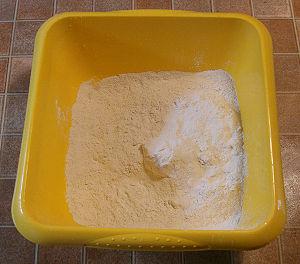
Plâtre en poudre dans un récipient en plastique
Le plâtre désigne principalement un matériau de construction à propriétés isolantes ou ignifuges, fabriqué industriellement à partir de la matière première rocheuse qu'est le gypse. Le terme désigne, dans la pratique, soit la poudre ou matière poudreuse industrielle de départ, soit la pâte constituée d'un mélange de poudre et d'eau à employer, soit le matériau compact, par exemple sous forme de plaques, voire le revêtement de plâtrage ou l'enduit posé.